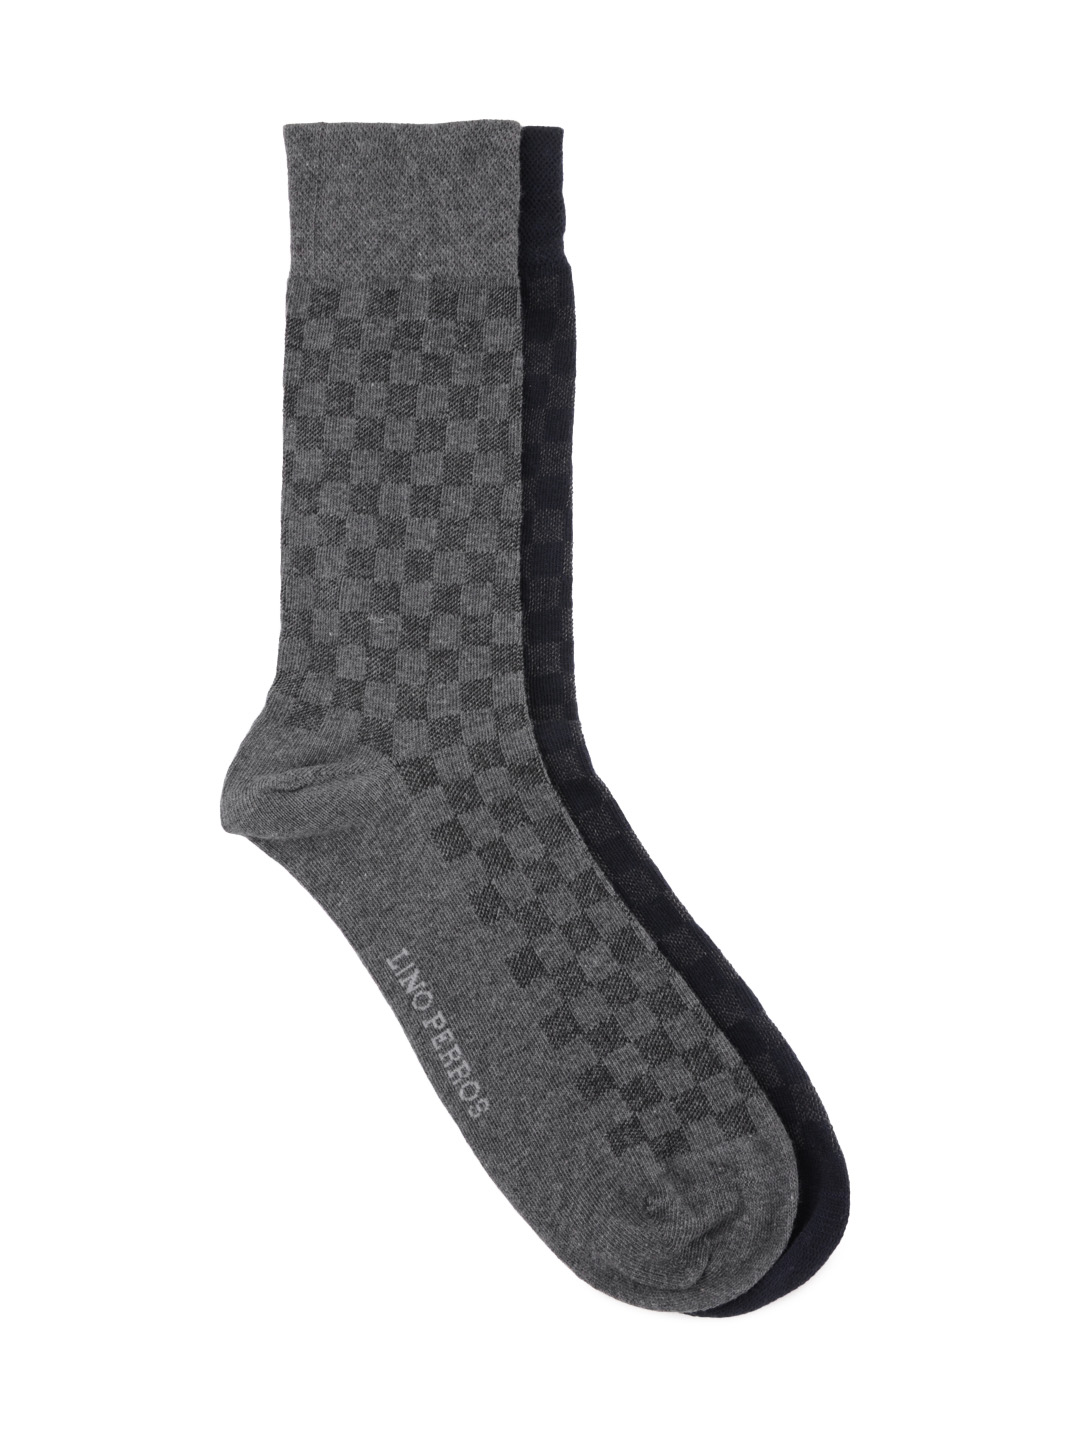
Lino Perros Men Pack of 2 Socks
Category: Accessories / Socks / Socks
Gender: Men
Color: Grey
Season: Summer 2012
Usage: Casual